Olga Rudenko

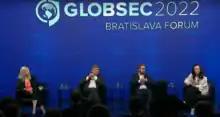
"Risking it all for the Truth: Journalists and Media in Crises" - Panel in Bratislava in June 2022. Left to right Jessikka Aro, Konstantin Eggert, Lukáš Onderčanin and Rudenko.

When Russia's full-scale invasion of Ukraine started in February 2022, Kyiv came under immediate bombardment. With the likelihood of phone and internet connections being lost, Rudenko moved out of the city to western Ukraine where she continued to work to report on the developing situation in her war-torn country. The journalist's wages were supported by a grant from the European Union and the Kyiv Independent's CEO Daryna Shevchenko had to work out how to invest the £1.5m of crowdfunding that the publication had attracted. They needed to find satellite phones, protective clothing and support the two million followers they quickly gathered on social-media.